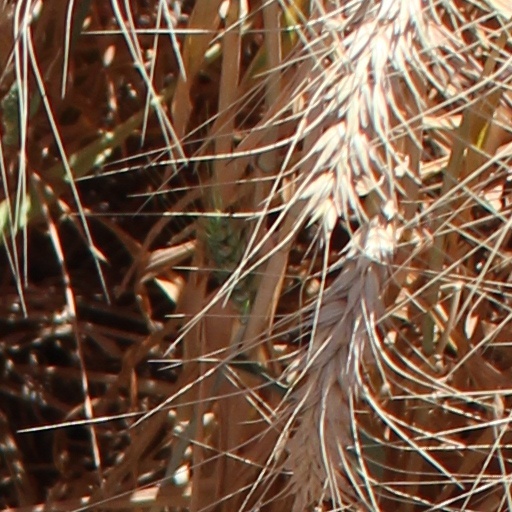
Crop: wheat